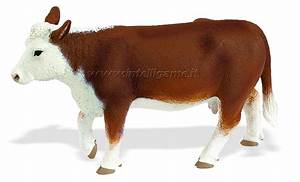
Label: mucca